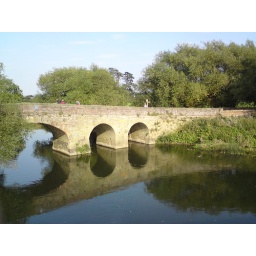
Taken from the present road bridge over the Avon, the old bridge lies just to the east of the modern road